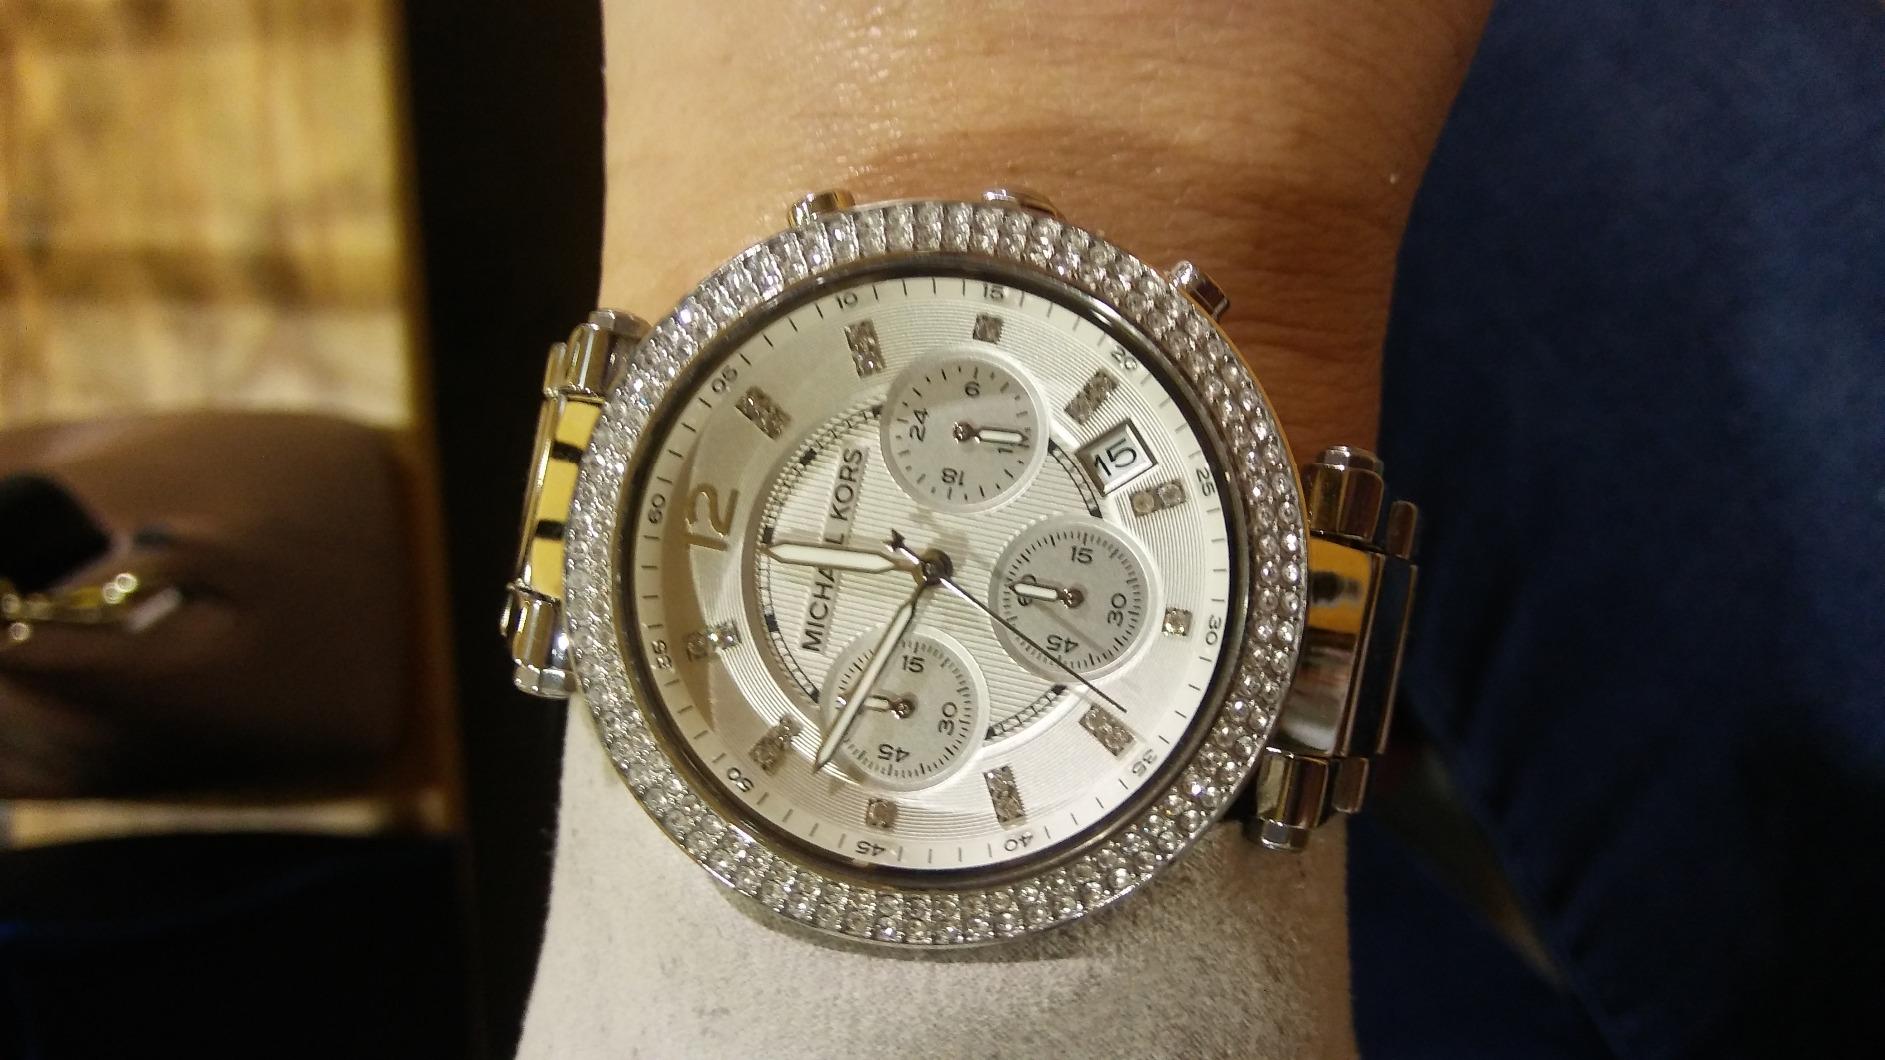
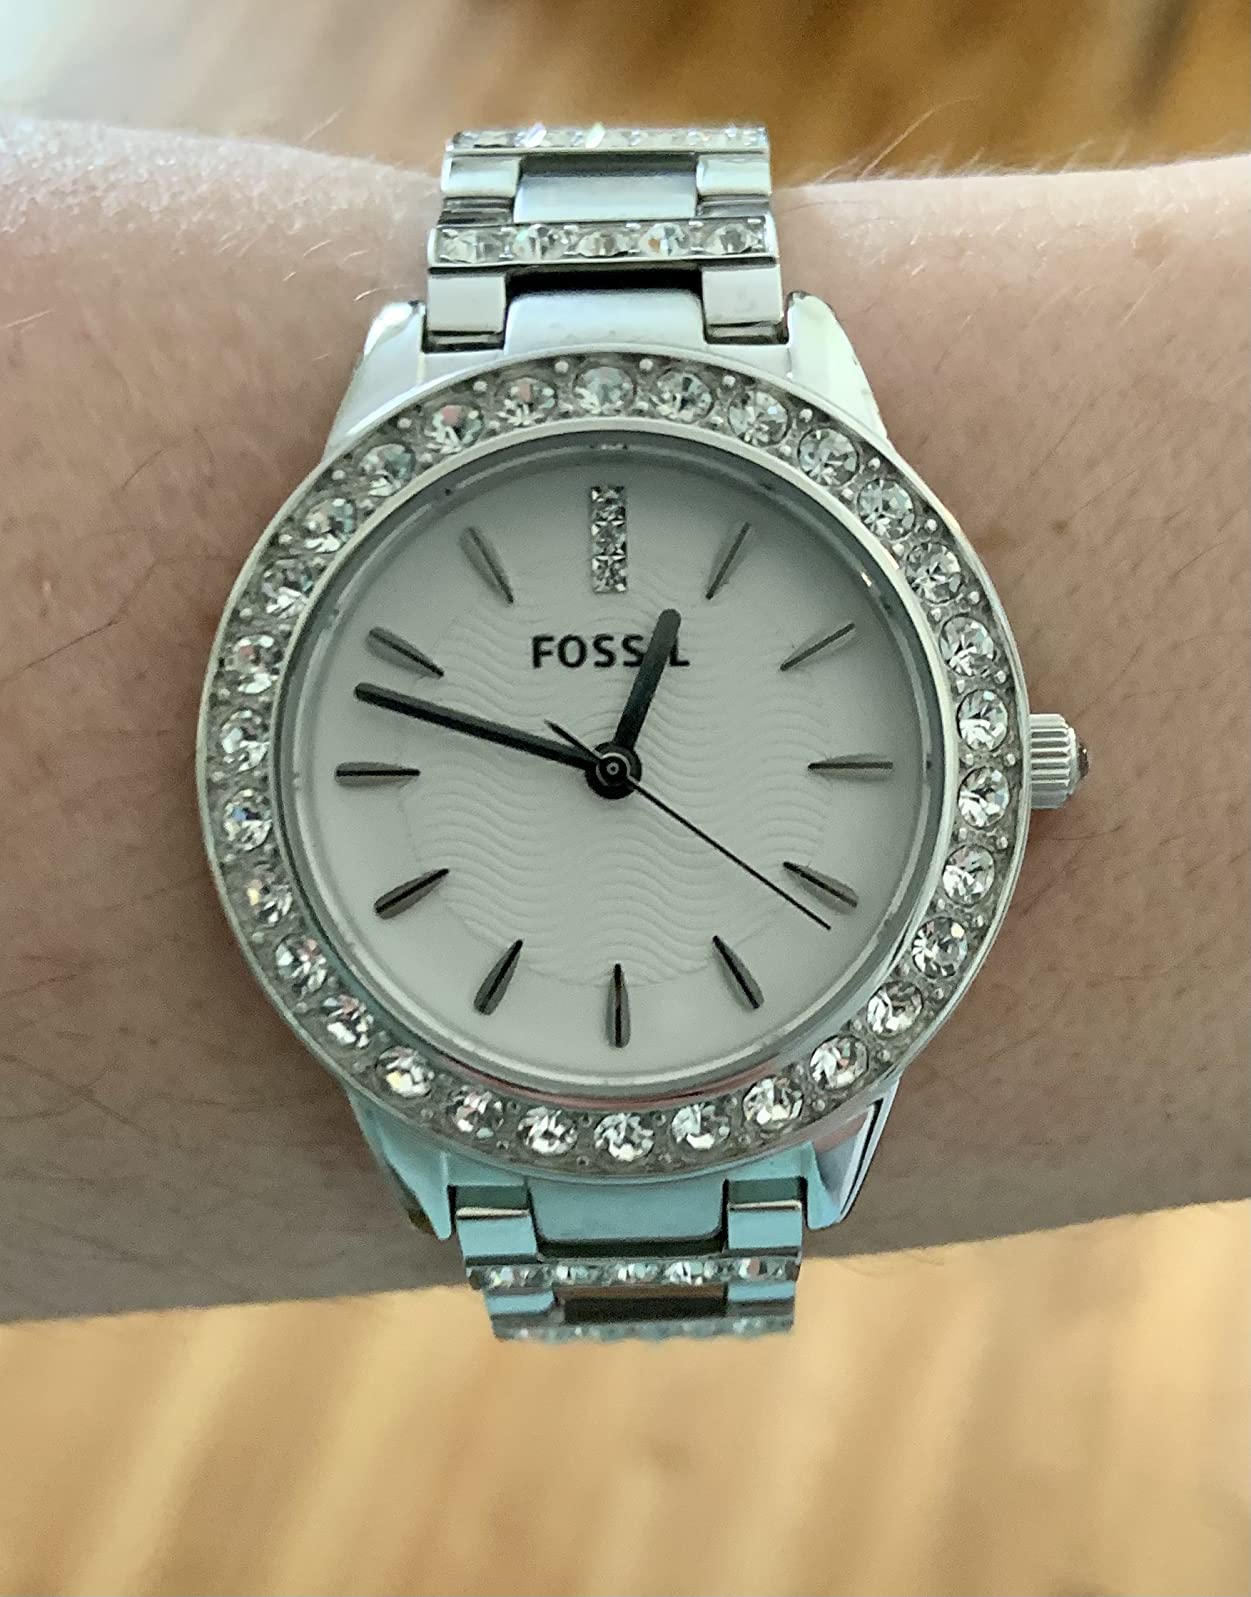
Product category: accessories_watch
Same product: no